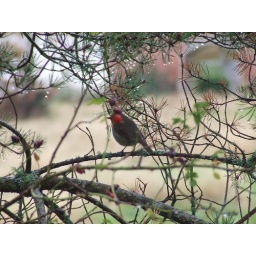
Robin with a bad case of red eye.....a rose hip in the line of fire.